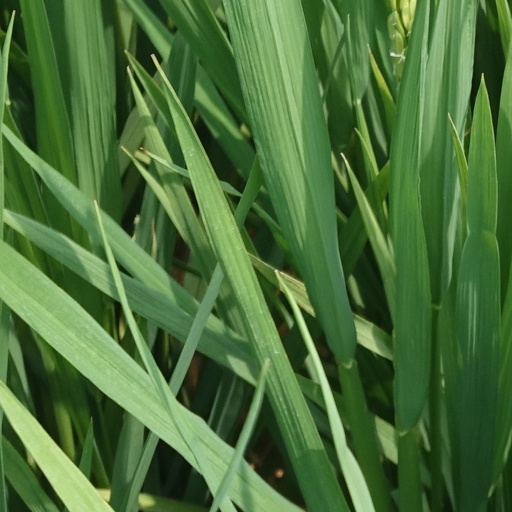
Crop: rice